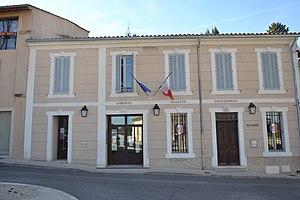
mairie d'Ansouis
Ansouis est une commune française située dans le département de Vaucluse, en région Provence-Alpes-Côte d'Azur.